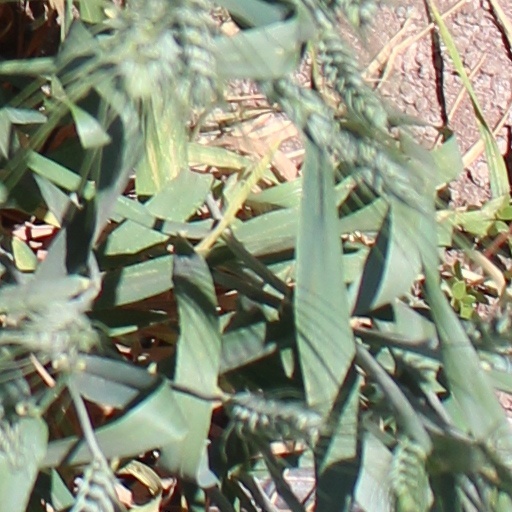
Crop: wheat